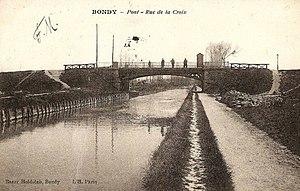
Bondy: Pont, rue de la Croix
La rue Auguste-Polissard, est une voie de communication de Bondy, proche de son centre historique.